Discus (fish)

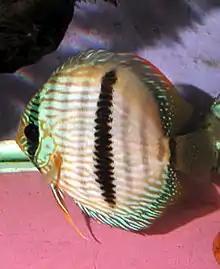
"Symphysodon discus"

Discus are fish from the genus "Symphysodon", which currently includes the species "S. aequifasciatus", "S. discus" and "S. tarzoo", based on a taxonomic review published in 2006. A review published in 2007 largely came to the same result, but differed in nomenclature, as the species called "S. tarzoo" in the 2006 study was called "S. aequifasciatus" in the 2007 study, and "S. aequifasciatus" in 2006 was "S. haraldi" in 2007. Further arguments have been made that "S. tarzoo" was not described in accordance with ICZN rules and thus should be considered invalid and replaced with "S. haraldi", currently considered a synonym of "S. aequifasciatus" by FishBase.